Kevin Byard

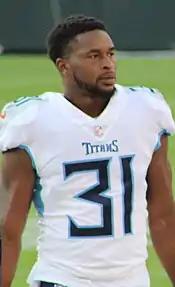
Byard in 2018

The Tennessee Titans finished the 2017 NFL season second in the AFC South with a 9–7 record and received a playoff berth. On January 6, 2018, Byard started in his first NFL playoff game and recorded five solo tackles during a 22–21 win at the Kansas City Chiefs in the AFC . The following week, Byard made ten combined tackles (nine solo) in the Titans' 35–14 loss at the New England Patriots in the AFC . On January 21, 2018, Byard earned his first career Pro Bowl selection to appear in the 2018 Pro Bowl as an injury replacement after Bills' safety Micah Hyde bowed out due to a concussion. He was also ranked 80th by his fellow players on the NFL Top 100 Players of 2018.